James Blackstone Memorial Library

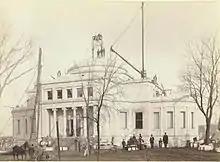
Image of library under construction in 1895-6.

In 1890, the need for a public library in Branford was identified and a committee was formed to solicit funds. The committee reached out to Timothy Blackstone, who was born in Branford but had since moved to Chicago, where he was the president of the Chicago and Alton Railroad. Timothy was the son of James Blackstone, who was born in Branford in 1793 and died there in 1886. The library cost $300,000 to build, contributed by Timothy. He also provided the library with an additional endowment of $300,000.